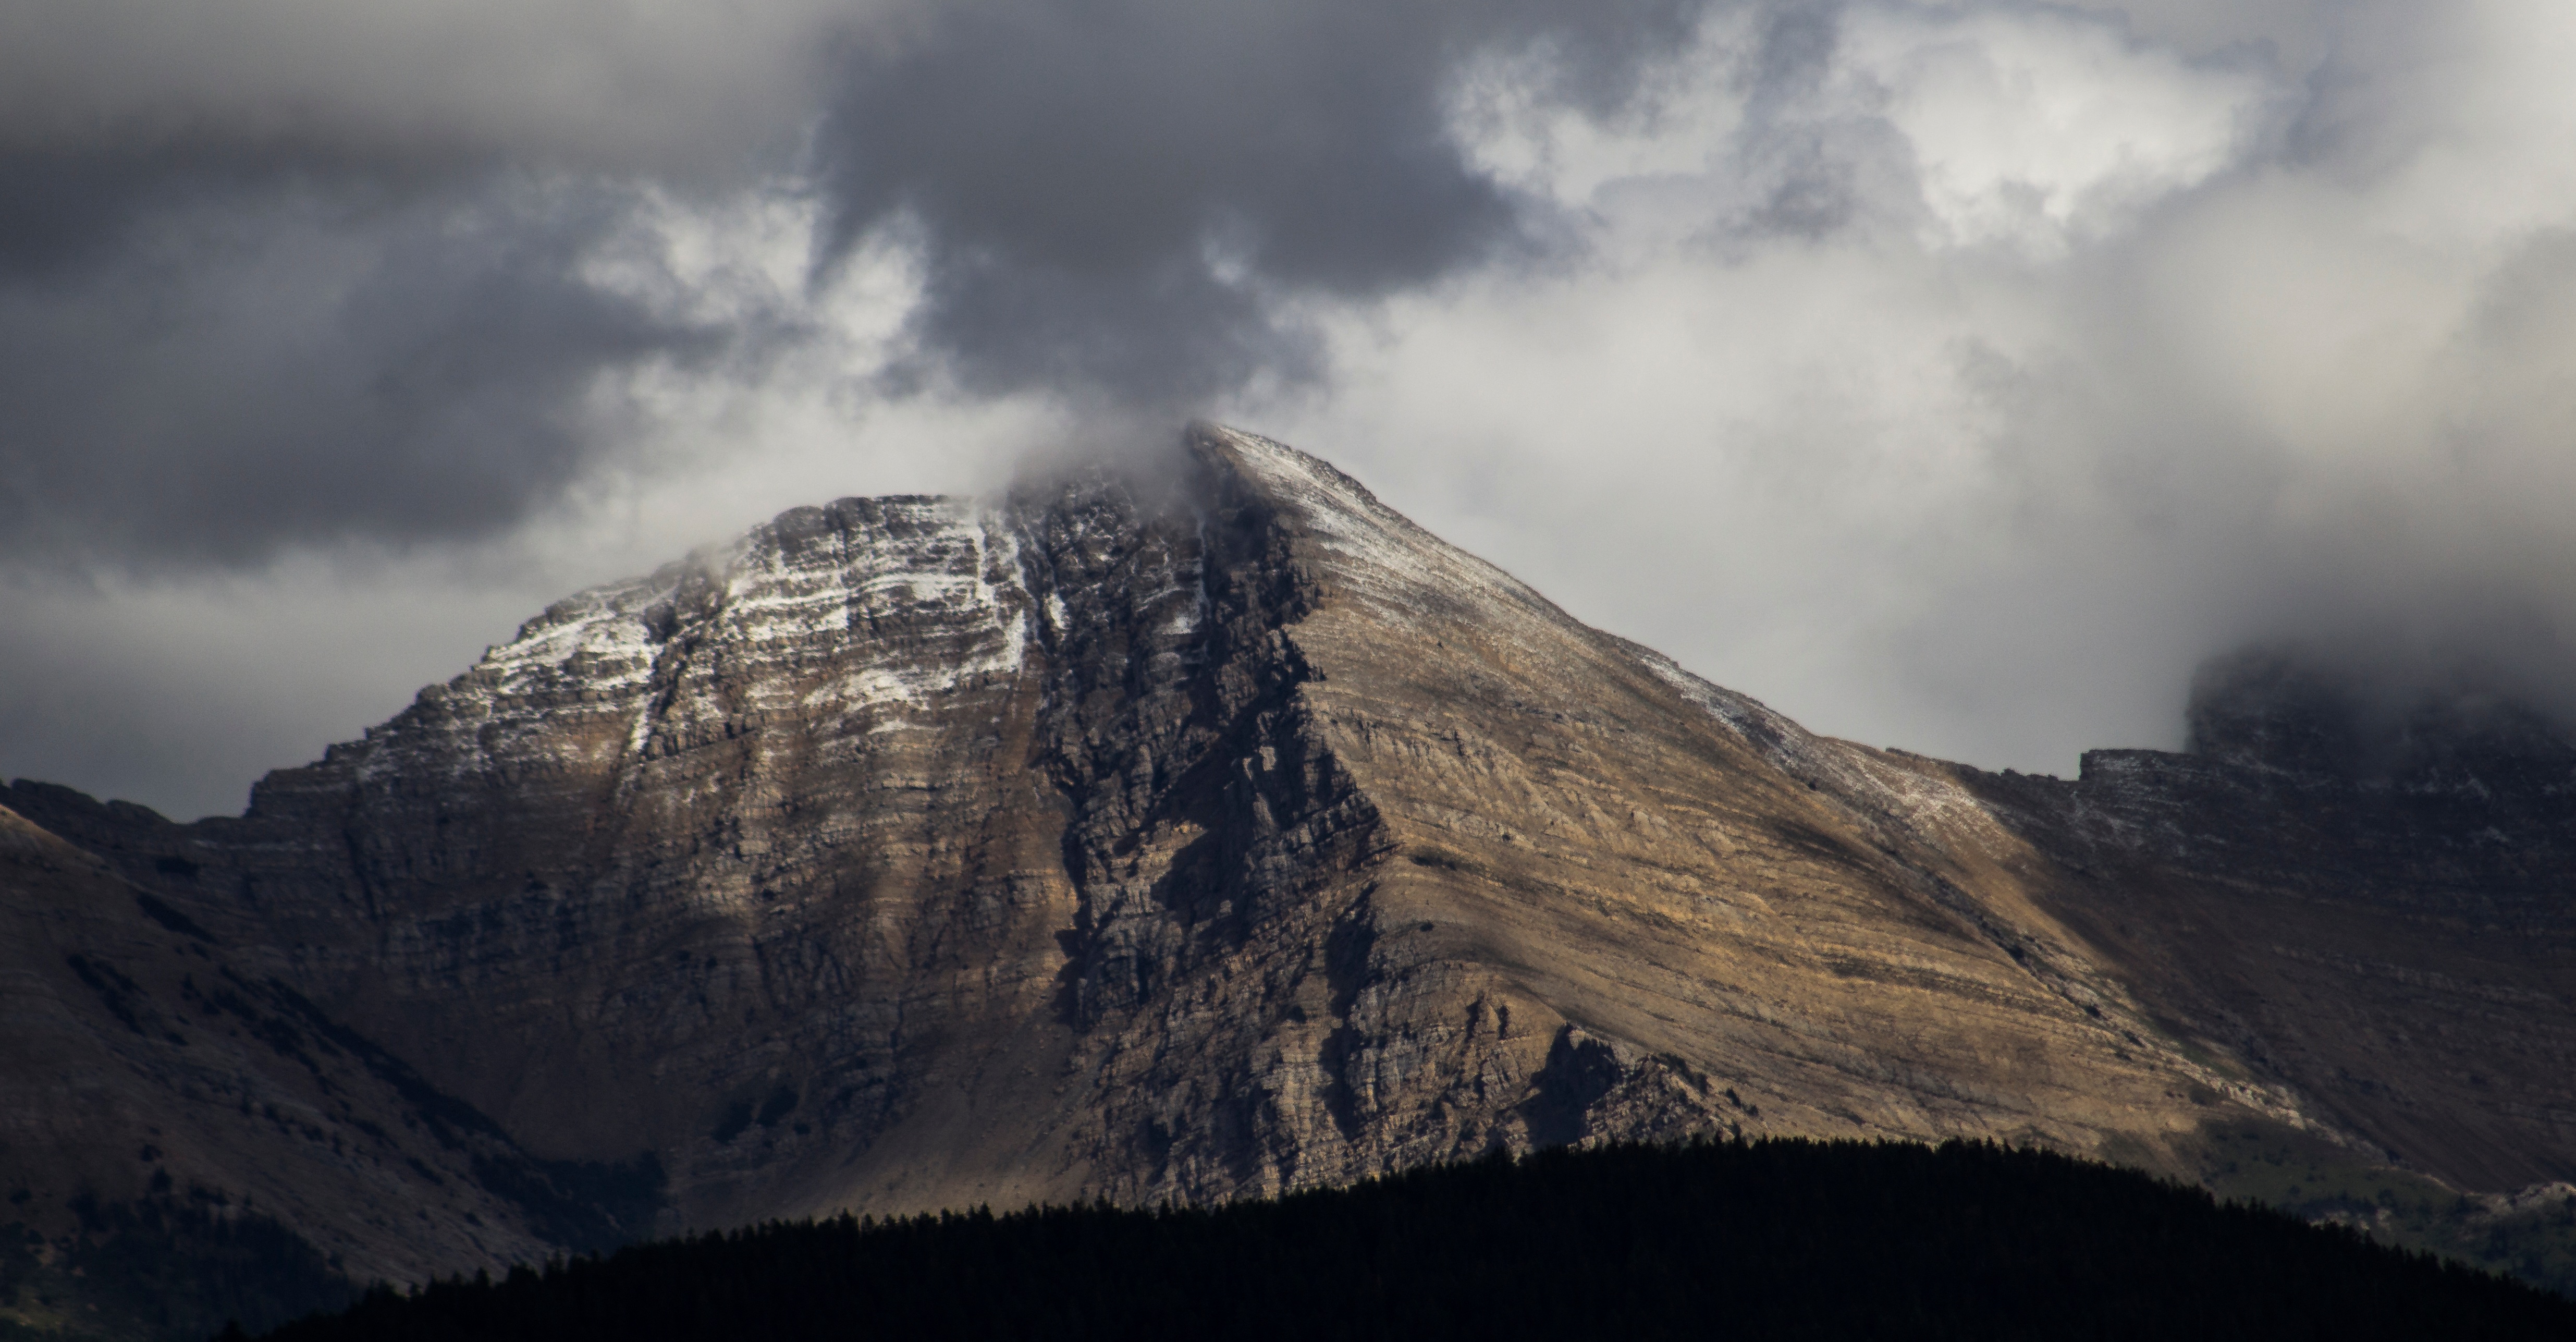
landscape, nature, wilderness, mountain, snow, cloud, mist, morning, hill, dawn, mountain range, weather, ridge, summit, alps, plateau, landform, geographical feature, atmospheric phenomenon, mountainous landforms, geological phenomenon